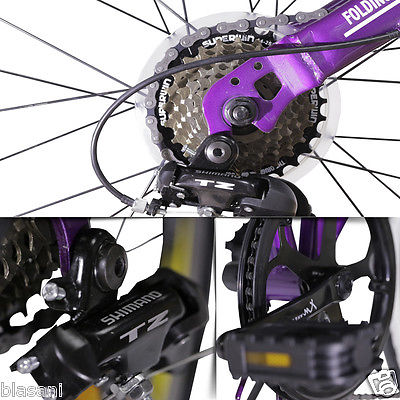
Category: bicycle